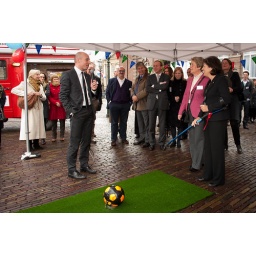
Uitleg over de sutu door Kees van der Burg